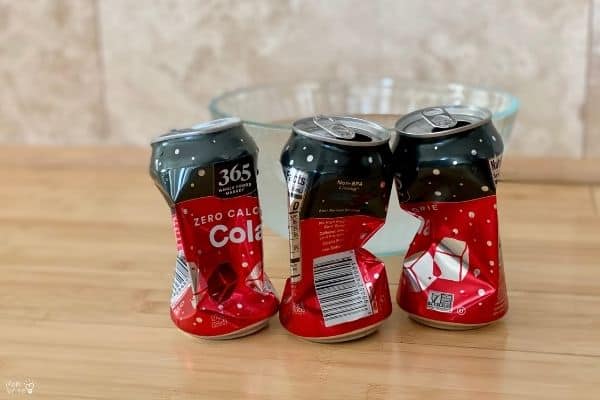
Label: metal